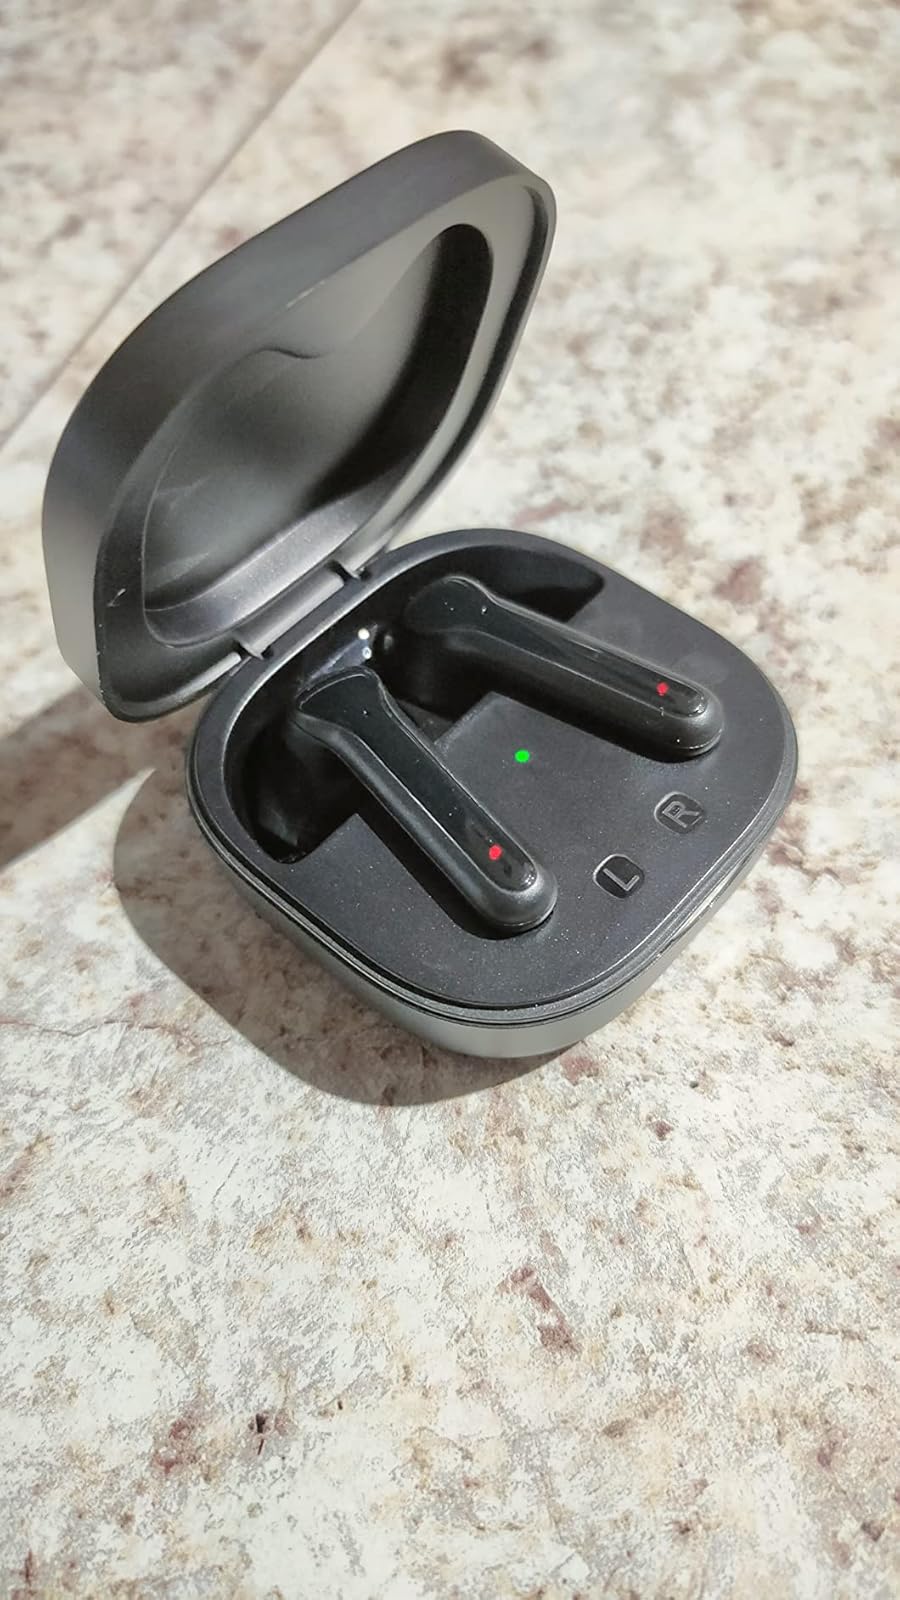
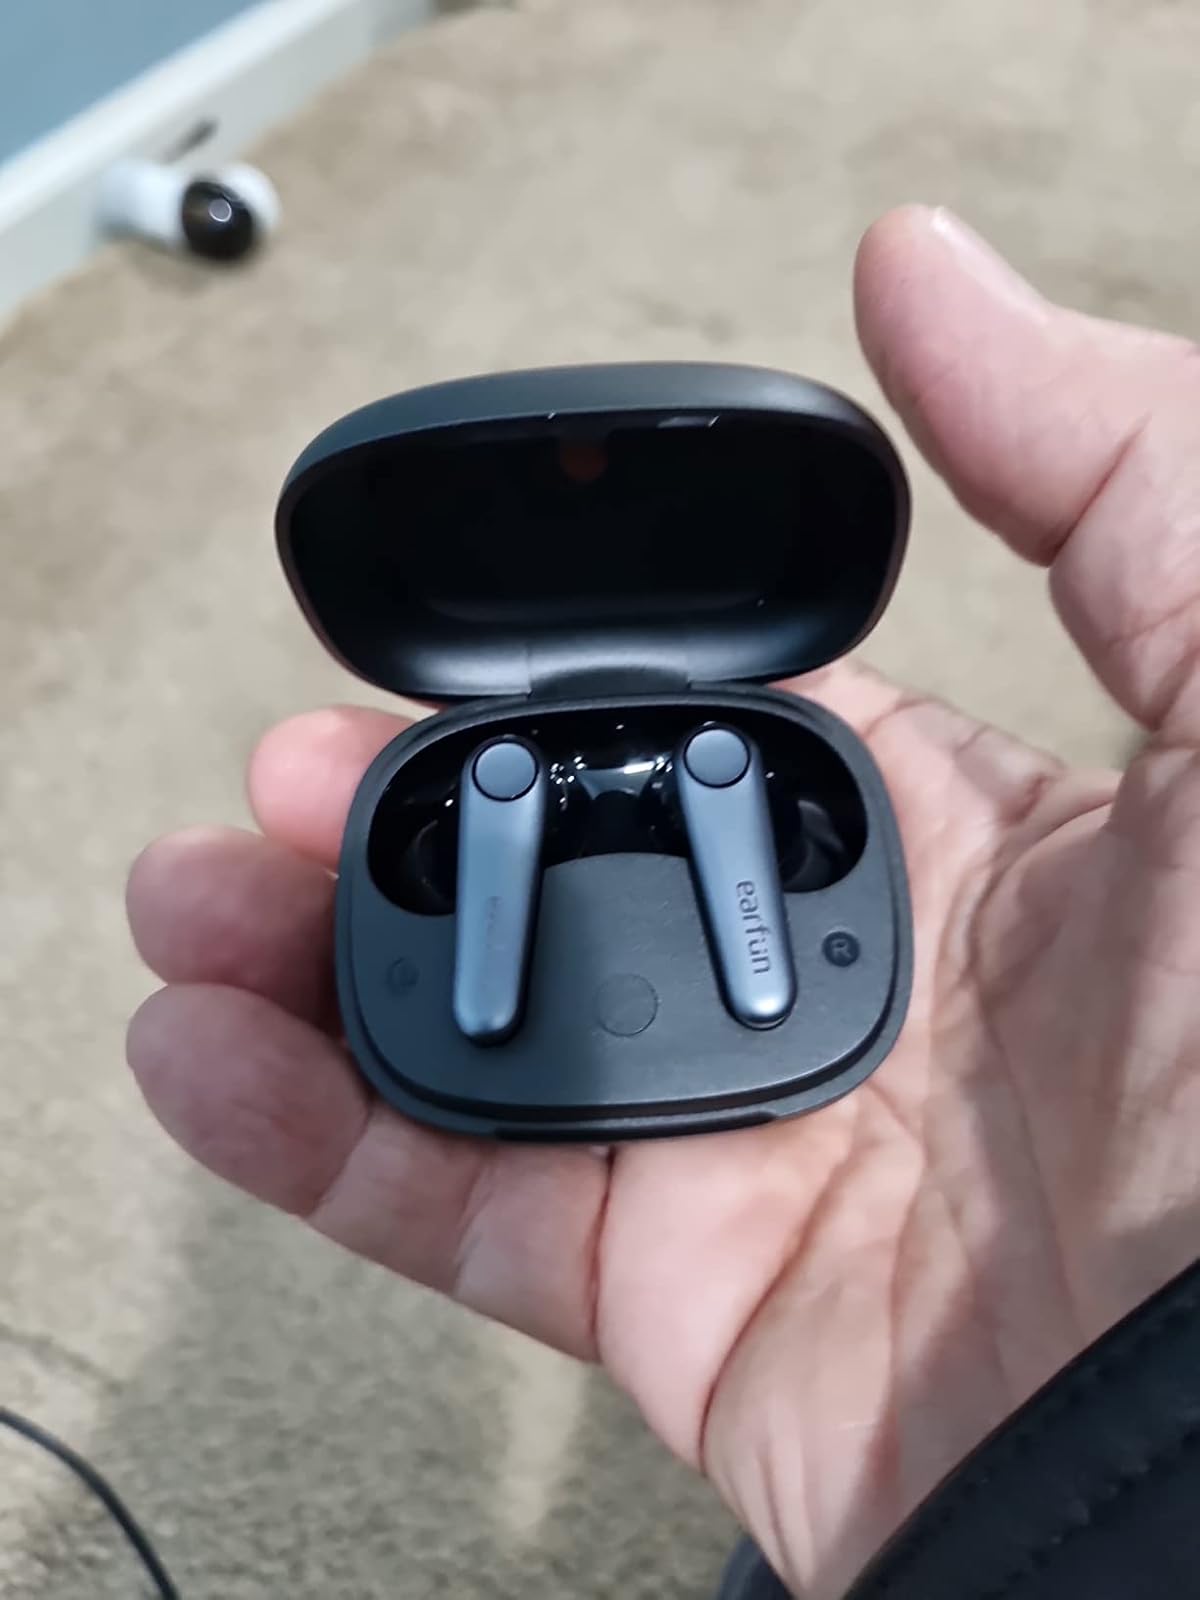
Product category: earbuds
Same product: no